List of songs recorded by the Darkness

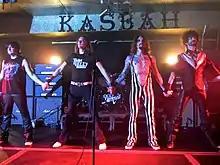
A former lineup of The Darkness in 2013. From left to right: Ed Graham, Dan Hawkins, Justin Hawkins, Frankie Poullain. The current lineup includes Rufus Tiger Taylor in place of Graham.

The Darkness is an English hard rock band formed in Lowestoft, Suffolk in 2000. Their first release was the extended play "I Believe in a Thing Called Love" in August 2002, which featured the tracks "I Believe in a Thing Called Love", "Love on the Rocks with No Ice" and "Love Is Only a Feeling", all of which were later featured on the band's debut album. After signing with Atlantic Records, the band released their debut album "Permission to Land" in July, which featured a total of ten tracks. Singles released to support the album were "Get Your Hands off My Woman", "Growing on Me", "I Believe in a Thing Called Love" and "Love Is Only a Feeling", all of which featured new B-sides. The B-sides "The Best of Me" (from "Get Your Hands Off My Woman") and "Makin' Out" (from "I Believe in a Thing Called Love") were also featured on the Japanese edition of "Permission to Land". "Christmas Time (Don't Let the Bells End)" was released at the end of the year, and also featured on the Christmas reissue of the album.